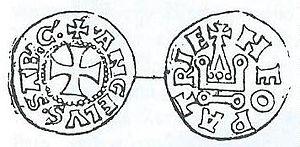
Jean II Doukas dirige la principauté de Thessalie de 1303 à sa mort en 1318.